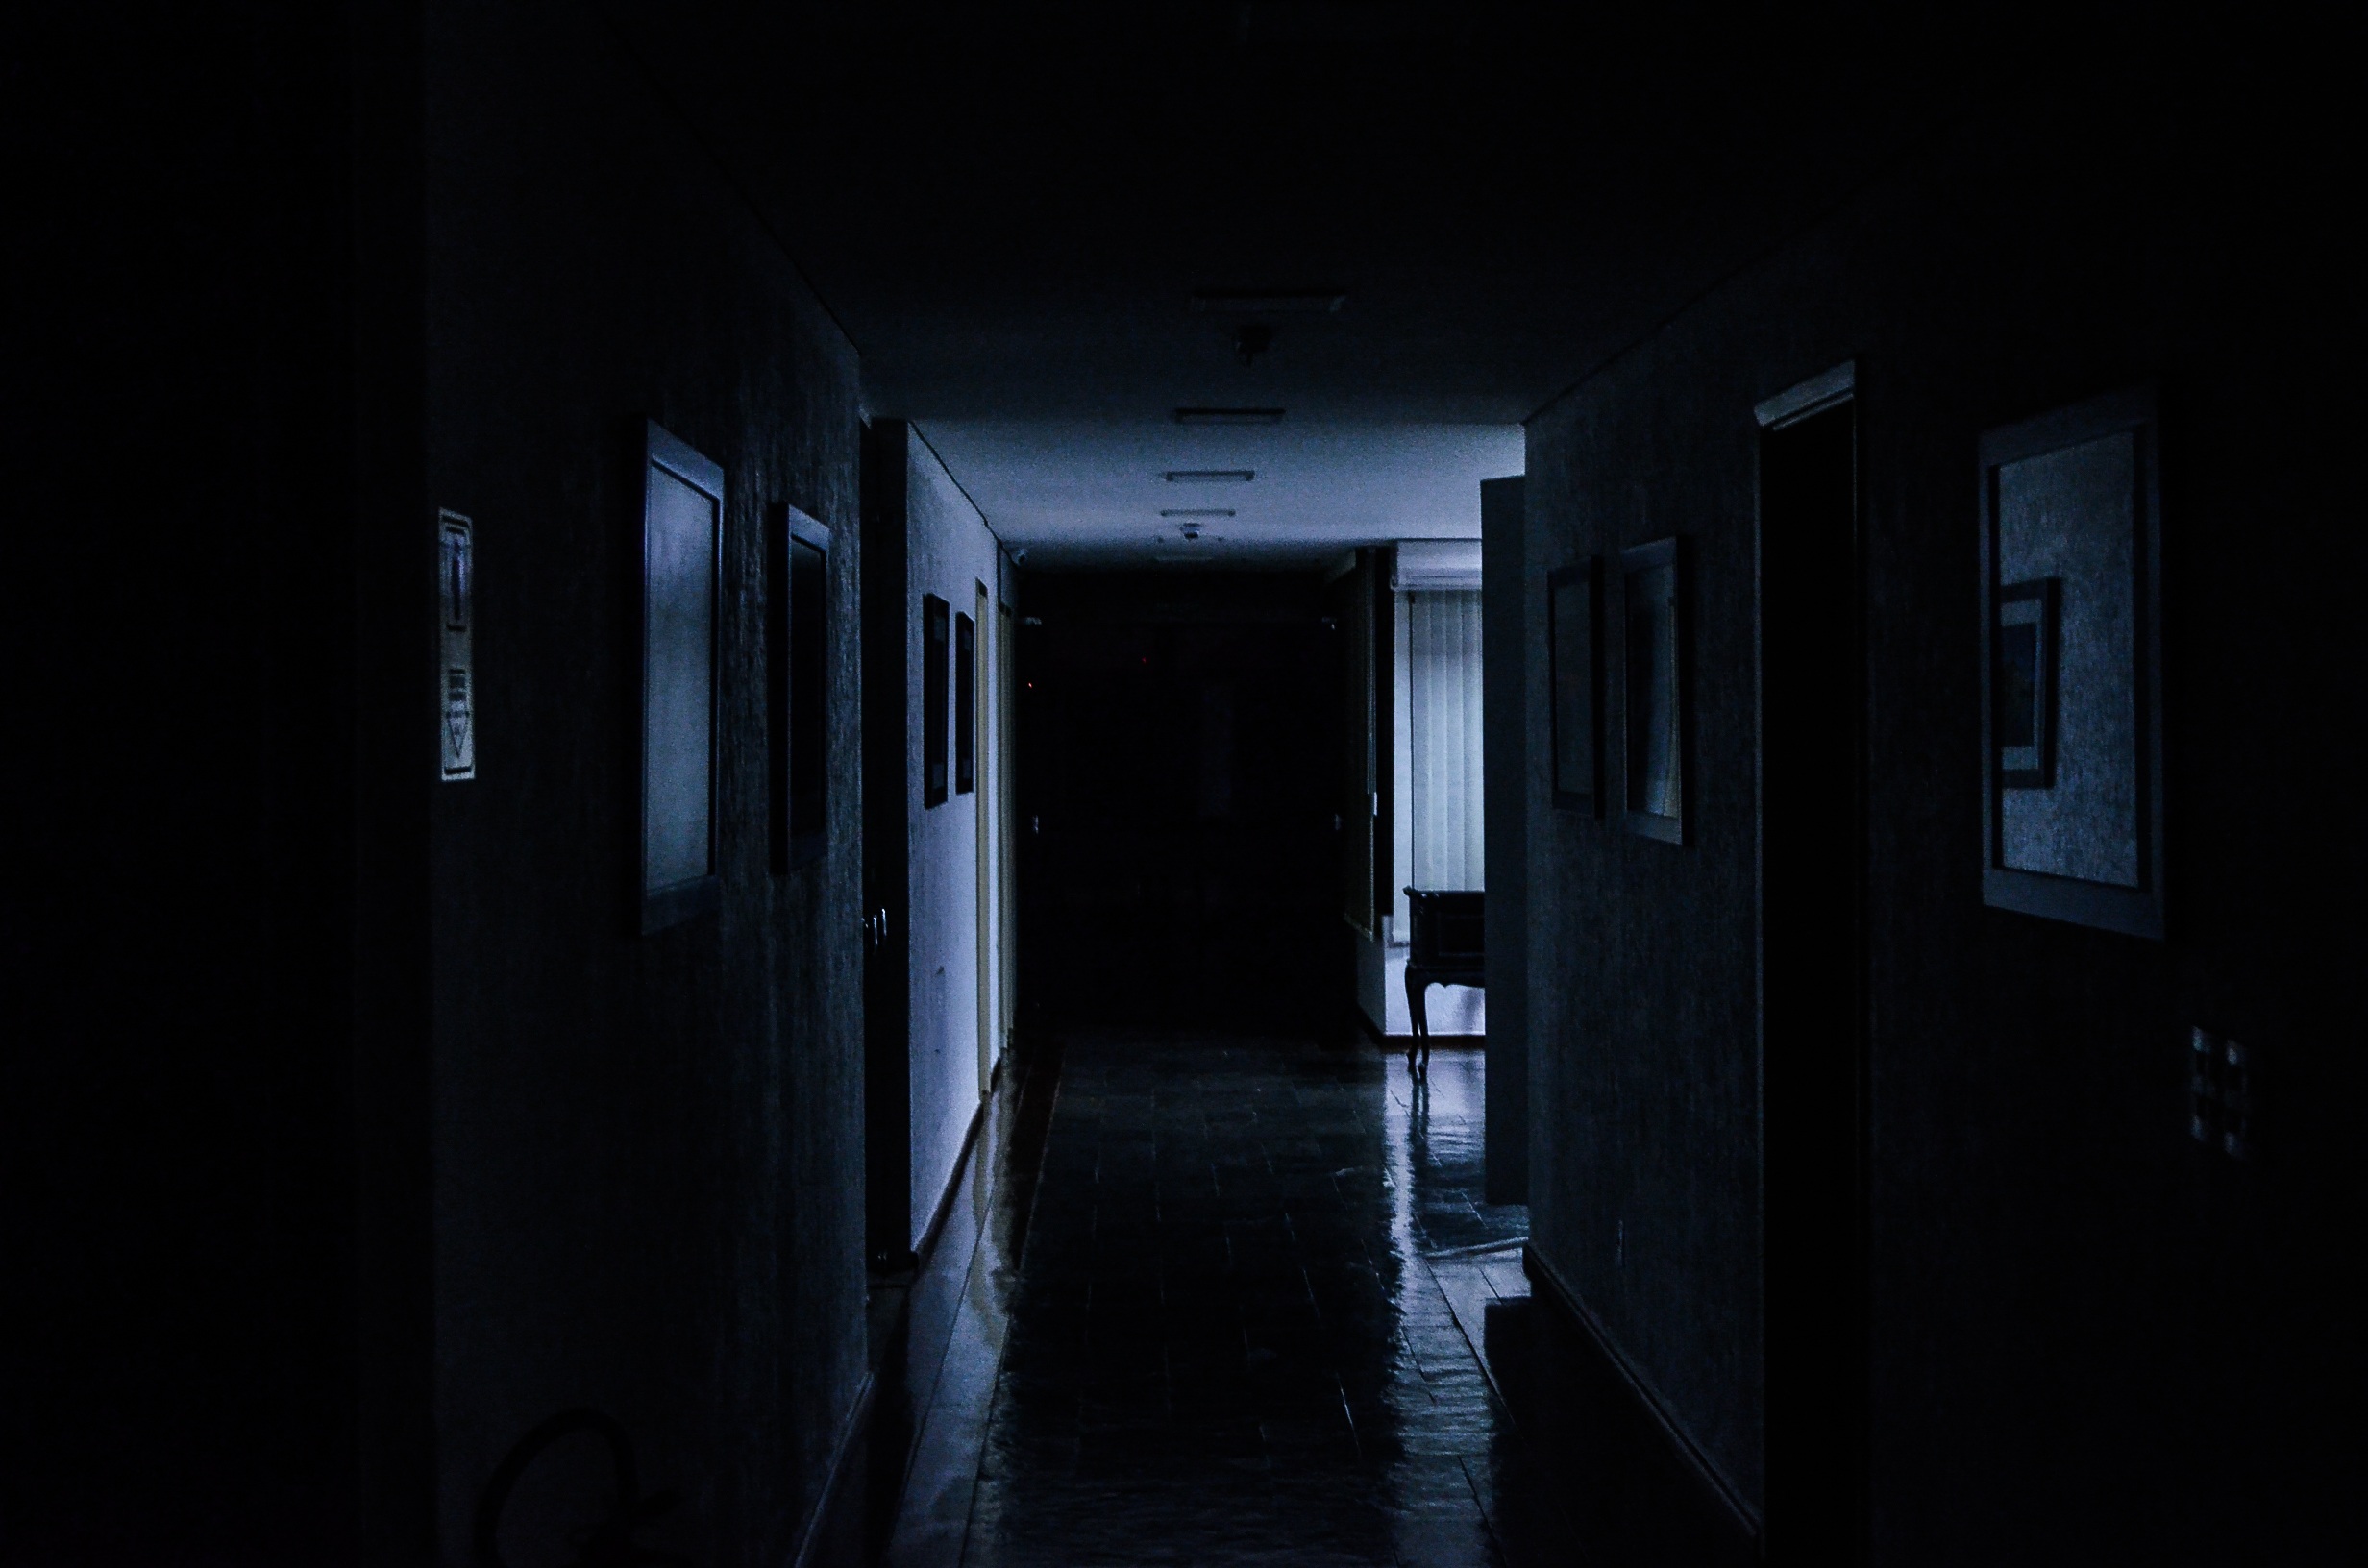
light, night, hall, office, darkness, black, monochrome, lighting, terror